Stanley Warren

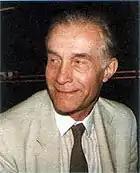
Stanley Warren in Singapore, circa 1982

Stanley Warren (1917 England – 20 February 1992, Dorset England) was an English painter. He was a bombardier of the 15th Regiment of the Royal Regiment of Artillery who became known for the Changi Murals he painted at a chapel during his internment in Changi prison in Singapore during World War II.